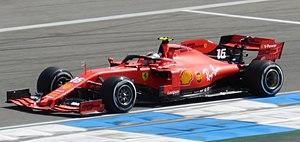
Charles Leclerc aux essais libre 3 à Hockenheim
Le Grand Prix automobile d'Allemagne 2019 disputé le 28 juillet 2019 sur le circuit d'Hockenheimring, est la 1008e épreuve du championnat du monde de Formule 1 courue depuis 1950. Il s'agit de la soixante-quatrième édition du Grand Prix d'Allemagne comptant pour le championnat du monde de Formule 1, la trente-septième fois à Hockenheim où les Formule 1 ont couru en alternance avec le Nürburgring de 1970 à 2013, et la onzième manche du championnat 2019.
Charles Leclerc, né le 16 octobre 1997 à Monaco, est un pilote automobile monégasque engagé en Formule 1 au sein de la Scuderia Ferrari.
Le championnat du monde de Formule 1 2019 est la 70ᵉ édition du championnat du monde de Formule 1. La compétition, née en 1950, passe un cap le 14 avril 2019 sur le circuit de Shanghai, où est disputé le millième Grand Prix de l'histoire du championnat. Par ailleurs, à partir de cette saison et selon un système en vigueur de 1950 à 1959, un point supplémentaire est attribué à l'auteur du meilleur tour en course ainsi qu'à son écurie, sous réserve qu'il se classe parmi les dix premiers.